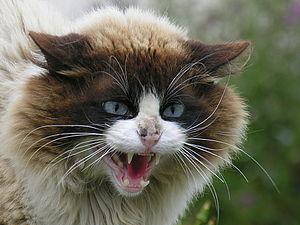
Le chat haret, ou chat errant, est un chat domestique, retourné à l'état sauvage ou semi-sauvage, par le phénomène du marronnage. Il peut avoir côtoyé des êtres humains ou bien être né loin d'eux, de sorte que la différence entre le chat haret et le chat domestique proprement dit n'est pas génétique, mais uniquement éthologique, c'est-à-dire liée à son mode de vie.